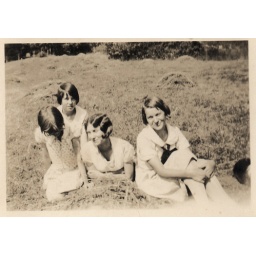
vintage girls in white dresses